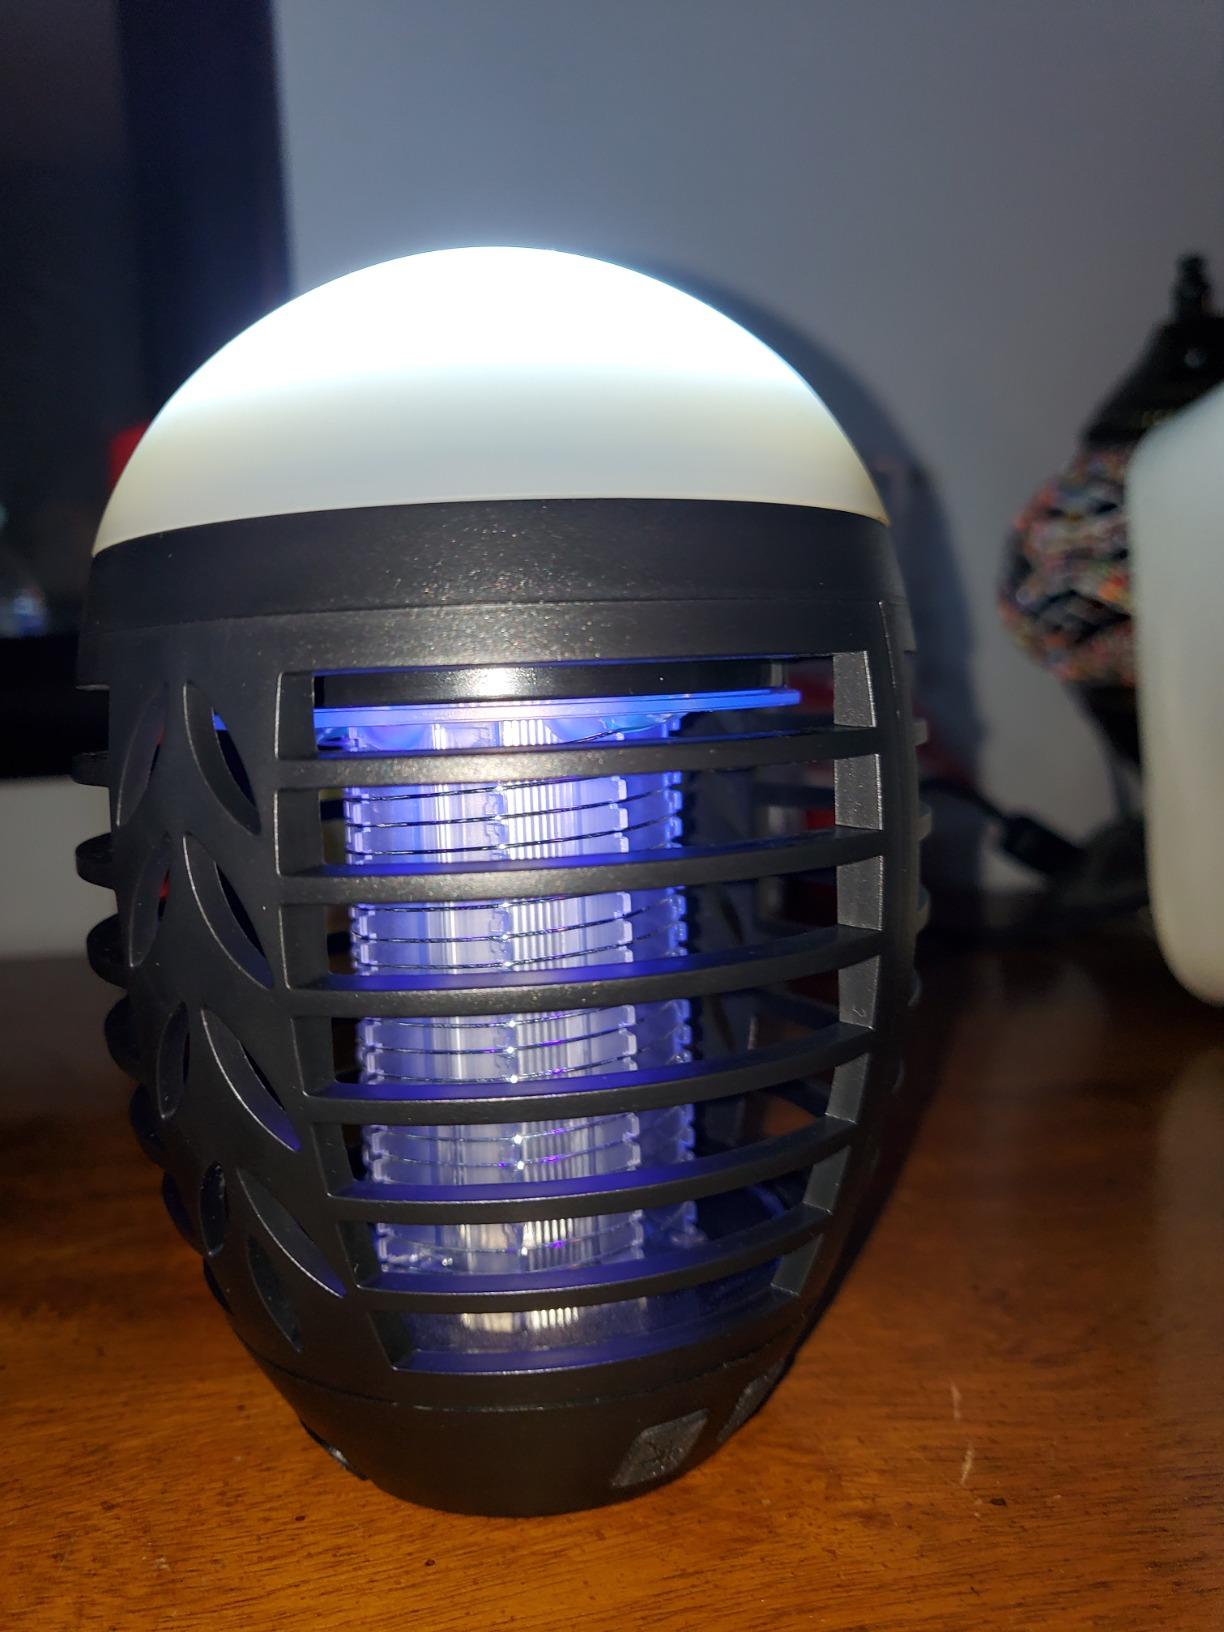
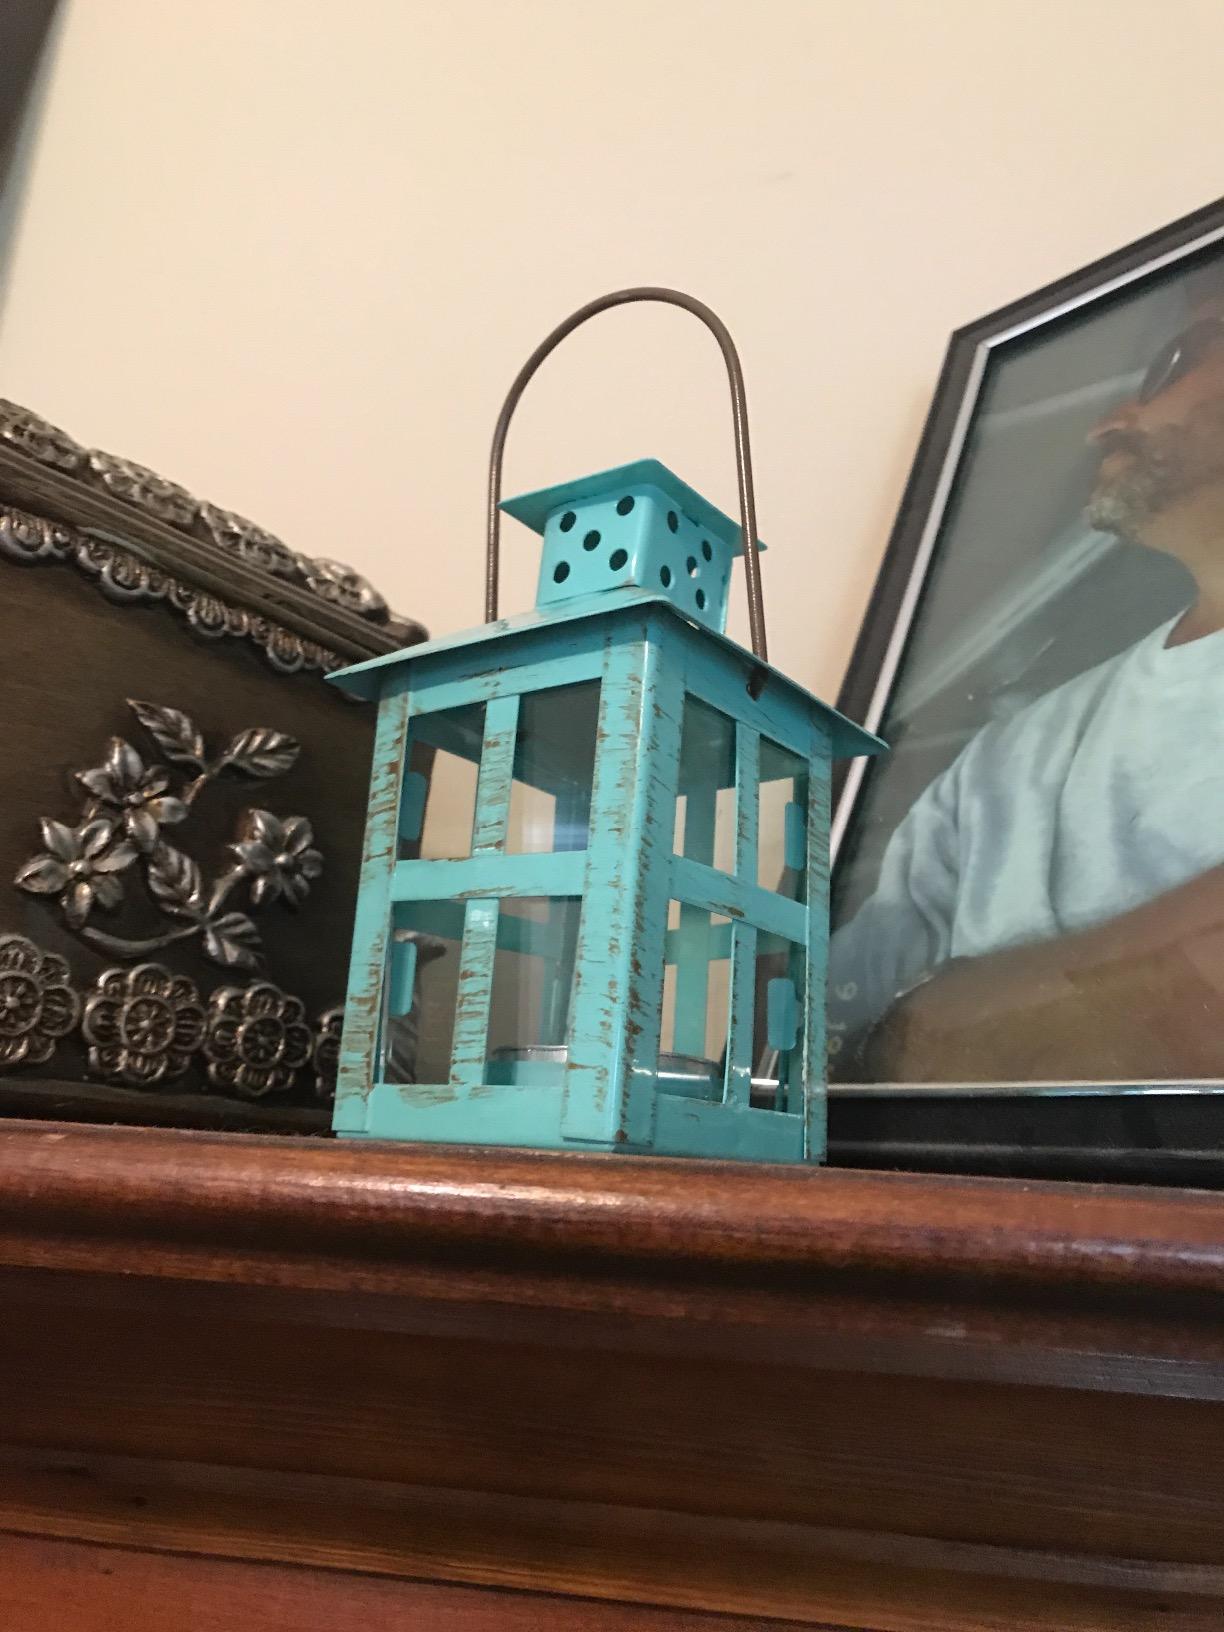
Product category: lantern
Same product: no